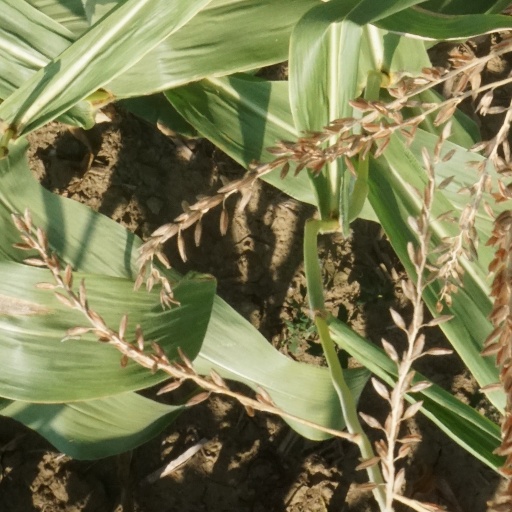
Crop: maize; corn